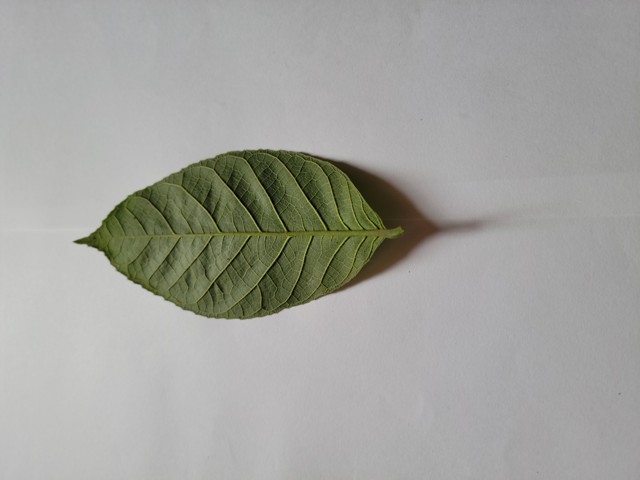
Plant: chapalish